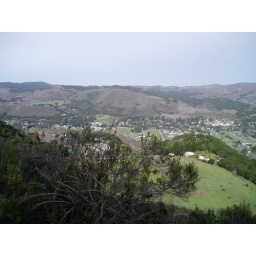
View from road down big hill in Carmel Valley